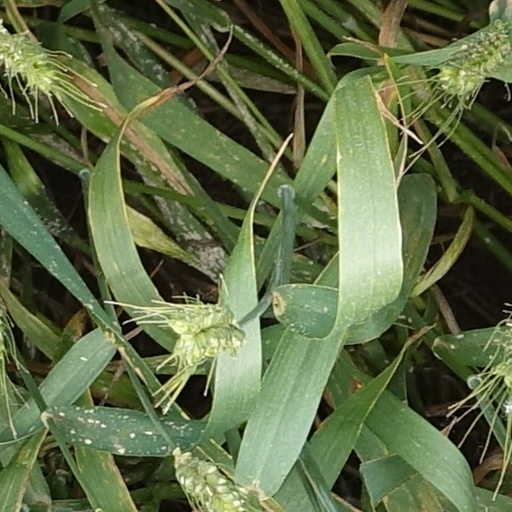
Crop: wheat